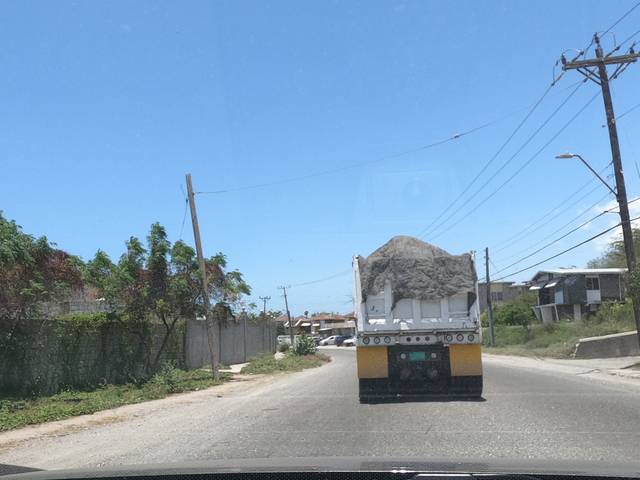
Region: Jamaica
Coordinates: 17.942, -76.685